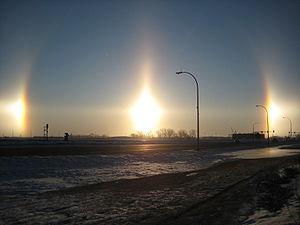
Phénomène de Parhélie à Fargo, Dakota du Nord. 18 Février pris, 2009.